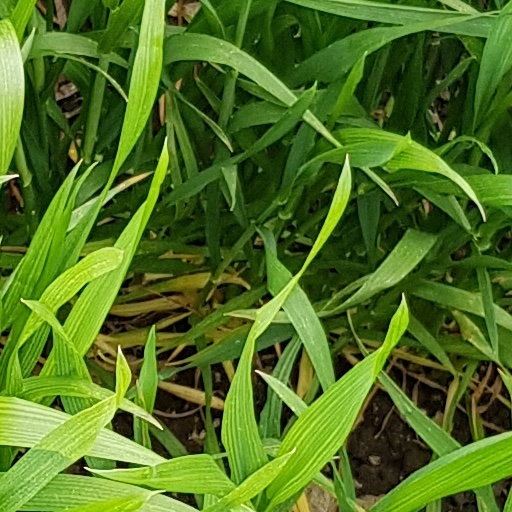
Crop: wheat